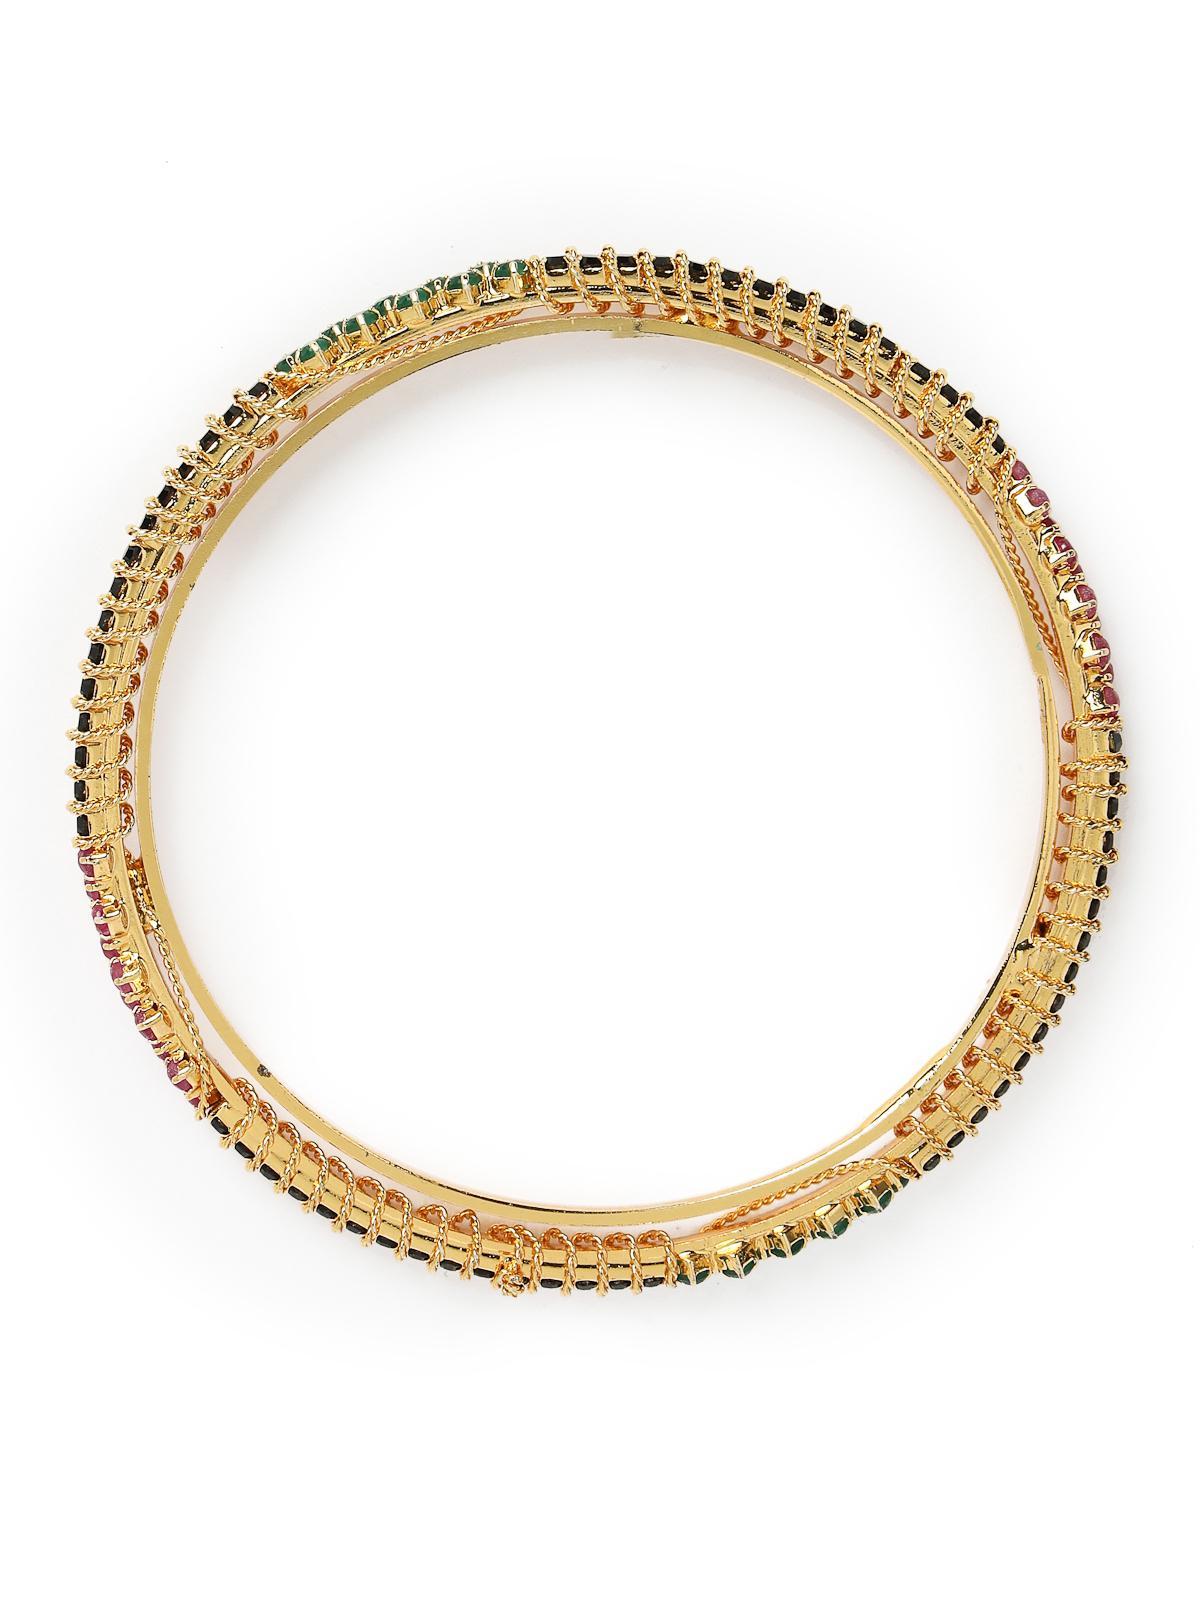
Sukkhi Classical Gold Plated Red And Green Thin Bracelet Bangle Set Jewellery for Women & Girls | Set of 4 Latest Design | Birthday Anniversary Gift for Women|B105871_2.4
Type: Bracelets & Bangles
Brand: Sukkhi
Price: Rs. 1028
 Adorn your wrists with the Sukkhi Classical Gold Plated Thin Bracelet Bangle Set for Women & Girls. This set of four emanates classical charm with a beautiful blend of red and green, showcasing the latest design trends in a traditional style. The gold-plated finish adds an exquisite touch to any ensemble. Sized at 2.4, 2.6 and 2.8, these thin bracelets make for a perfect birthday or anniversary gift, celebrating timeless elegance and cultural richness for the special women in your life with a set that's both classic and versatile.Disclaimer:There may be slight variation in shade and colour due to photographic effects and monitor settings
Included: 4 Bangles